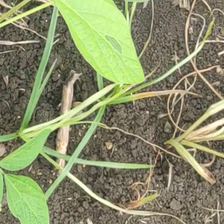
Weed species: Lavhala_(Cyperus_Rotundus)